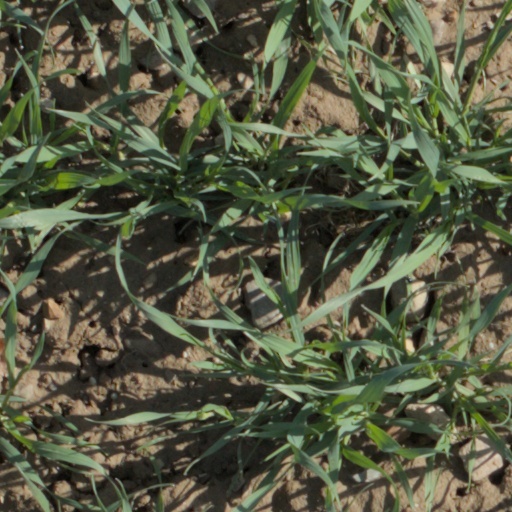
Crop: wheat